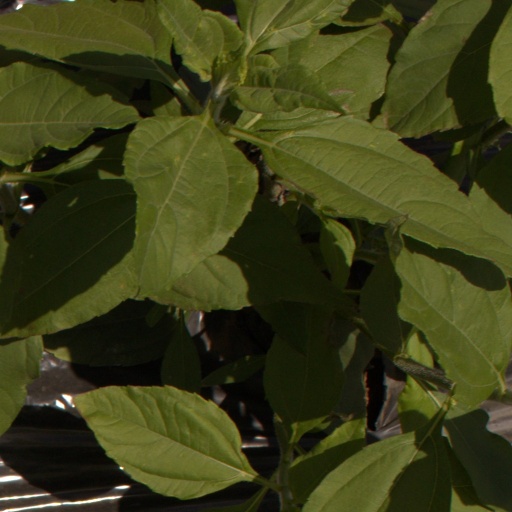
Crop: Jerusalem artichoke